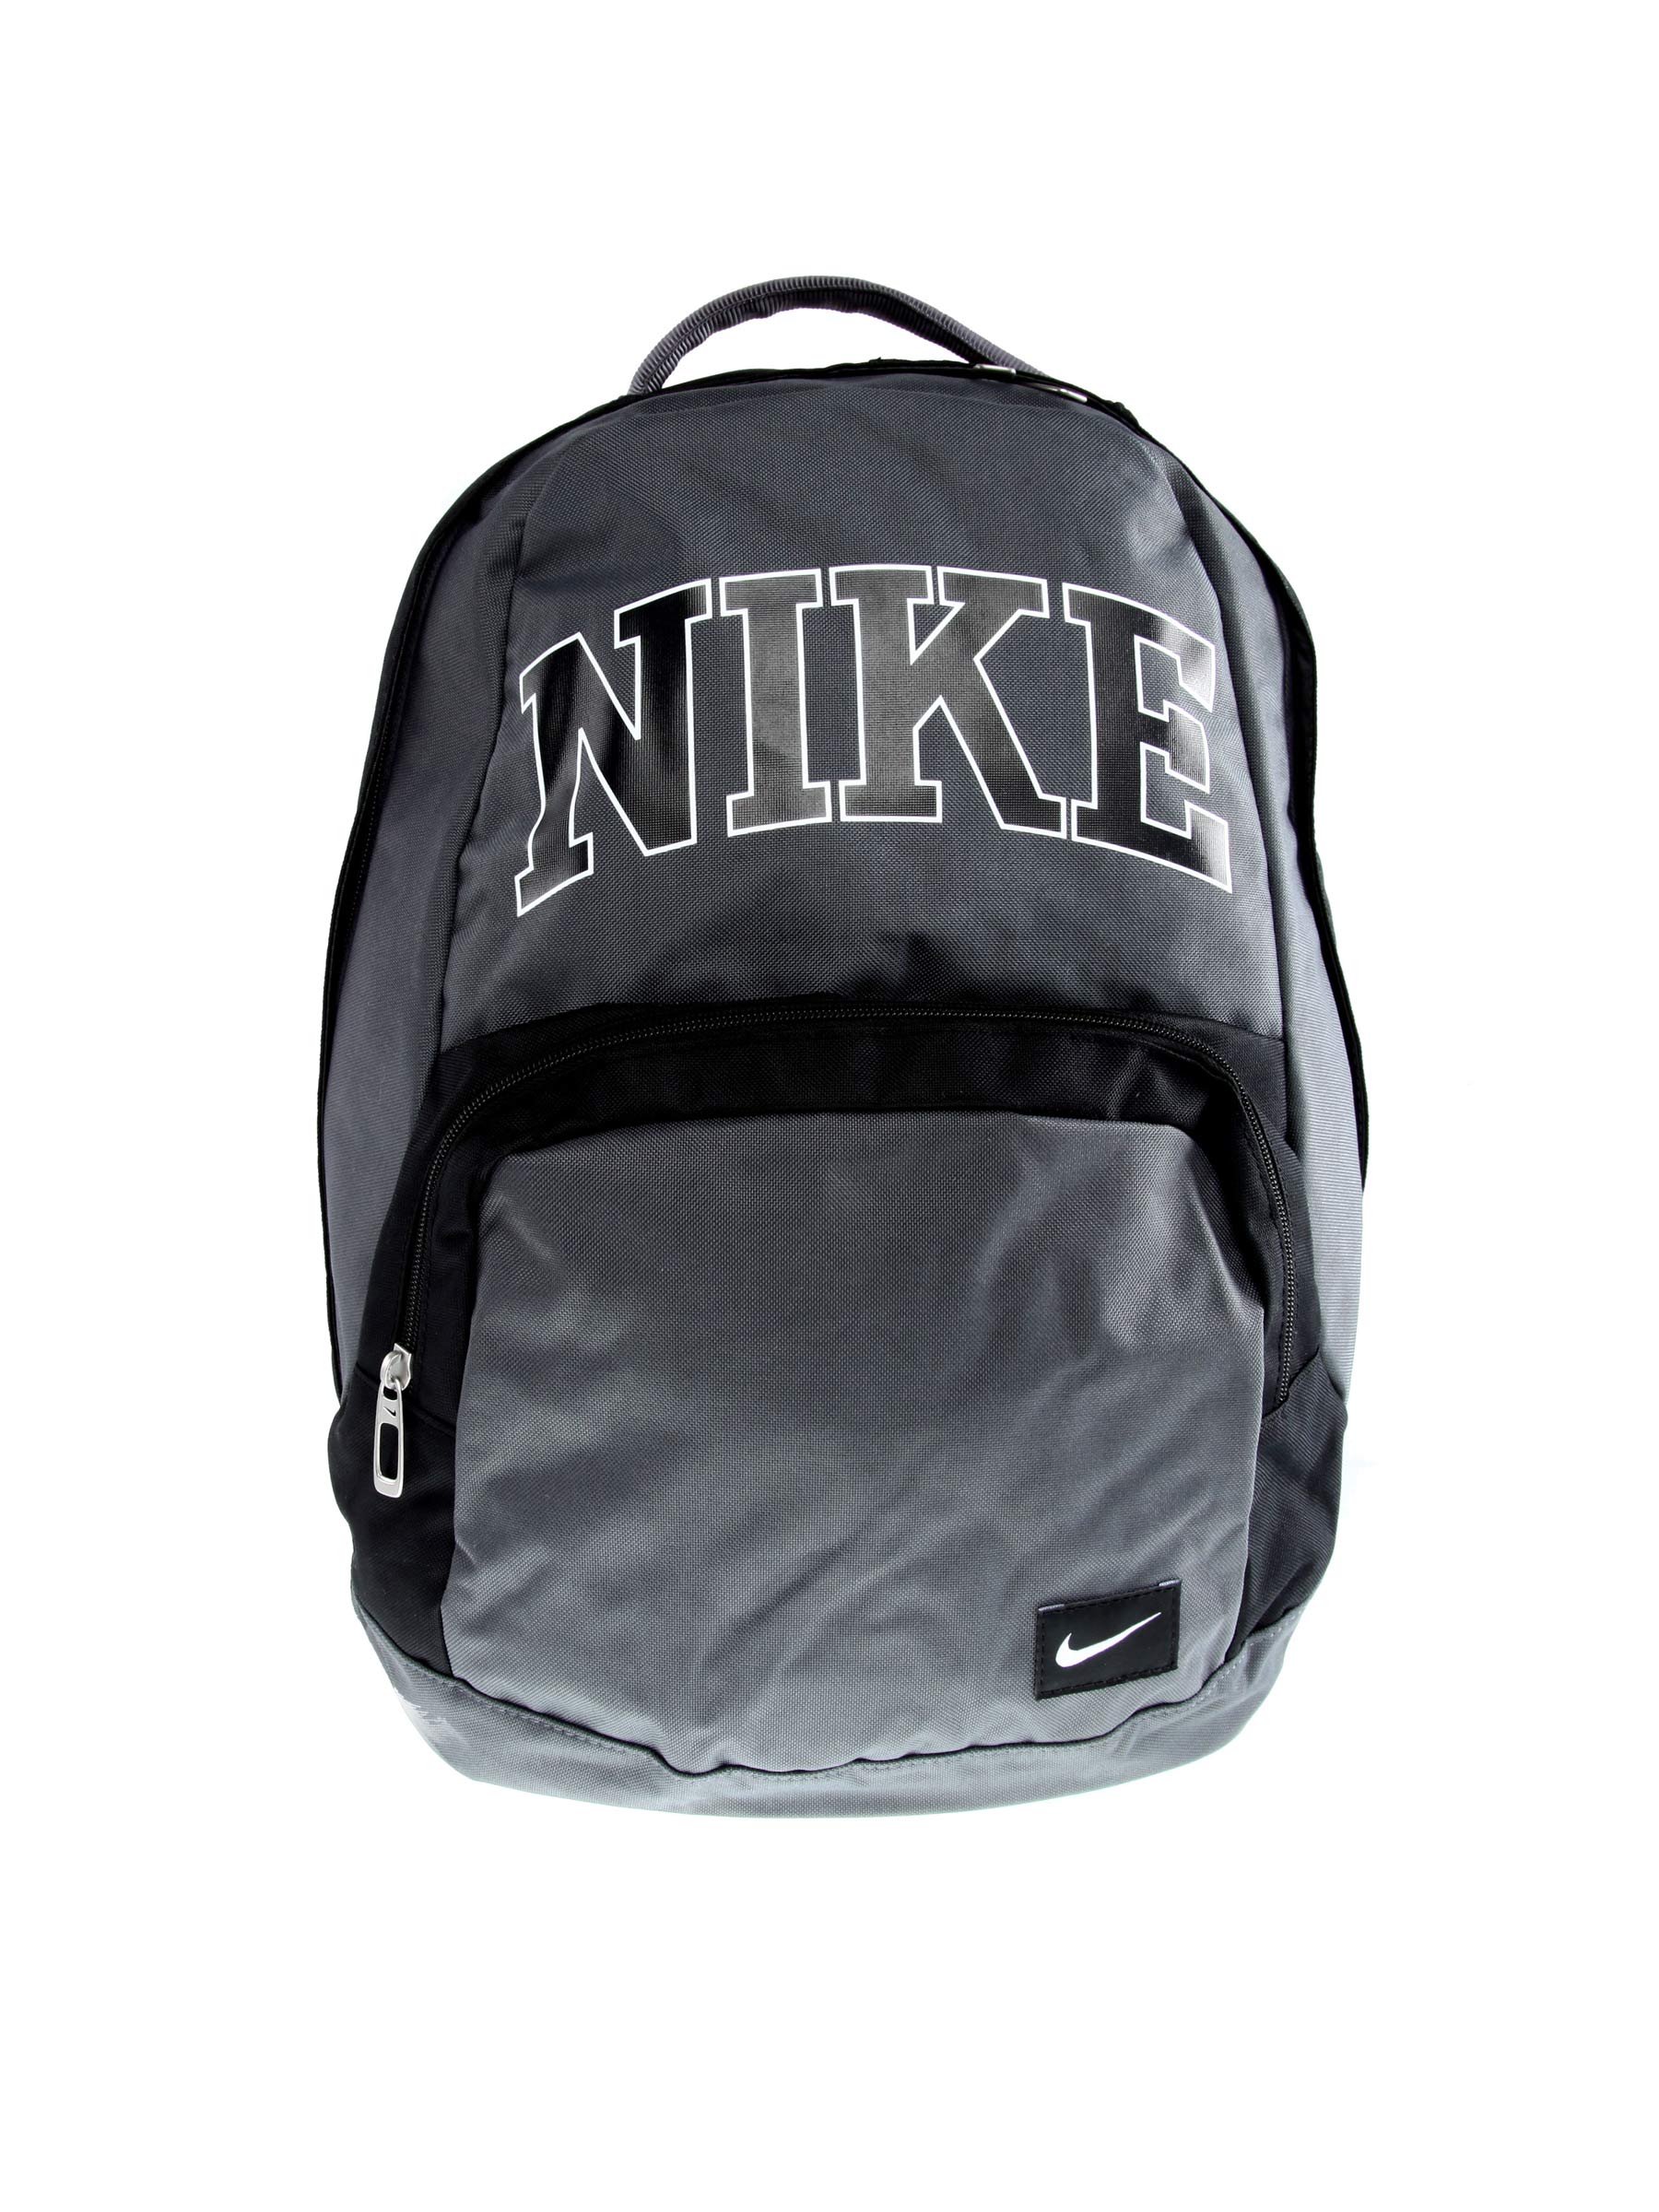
Nike Unisex Grey & Black Backpack
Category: Accessories / Bags / Backpacks
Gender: Unisex
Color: Grey
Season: Fall 2010
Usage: Casual